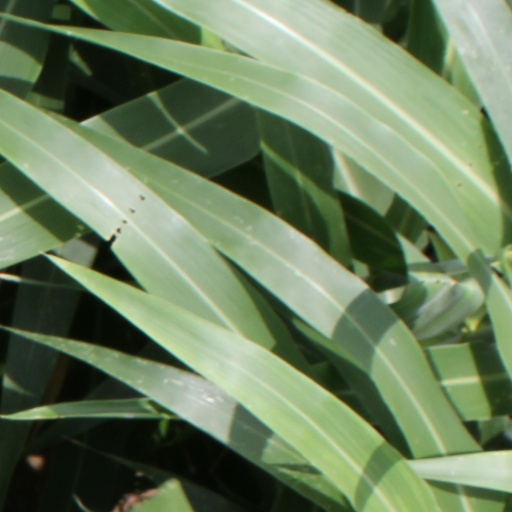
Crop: sorghum